The Golden Louis

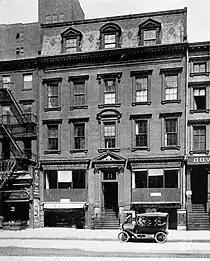
Biograph's Manhattan studio, where "The Golden Louis" was staged and filmed

During his long career as a director, D. W. Griffith gained a reputation among motion-picture crews, performers, and film reviewers for his efforts in making the costumes and sets in his productions as historically accurate as possible, whether in his sweeping epics such as "The Birth of a Nation" (1915) and "Intolerance" (1916) or in his far less elaborate screen projects. "The Golden Louis", among his most modest "photoplays", provides insight into the challenges Griffith faced while working in the formative years of his career and within a young American film industry characterized largely by sparse production budgets, exceedingly tight filming schedules, and very limited choices for set designs and costumes.